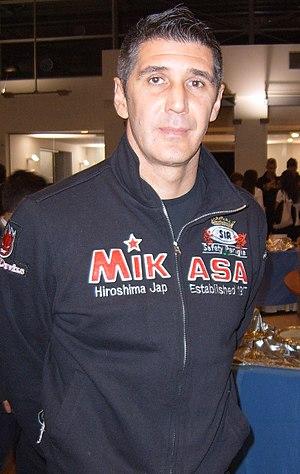
Slobodan Kovac est un joueur serbe de volley-ball né le 13 septembre 1967 à Veliko Gradište. Il mesure 1,96 m et jouait réceptionneur-attaquant. Il est actuellement sélectionneur de Équipe de Serbie de volley-ball.